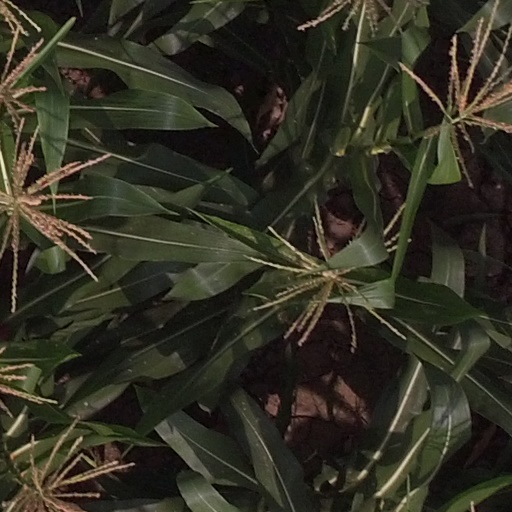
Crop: maize; corn